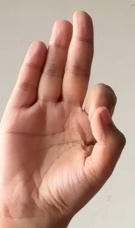
ASL sign: F